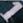
Number: 1